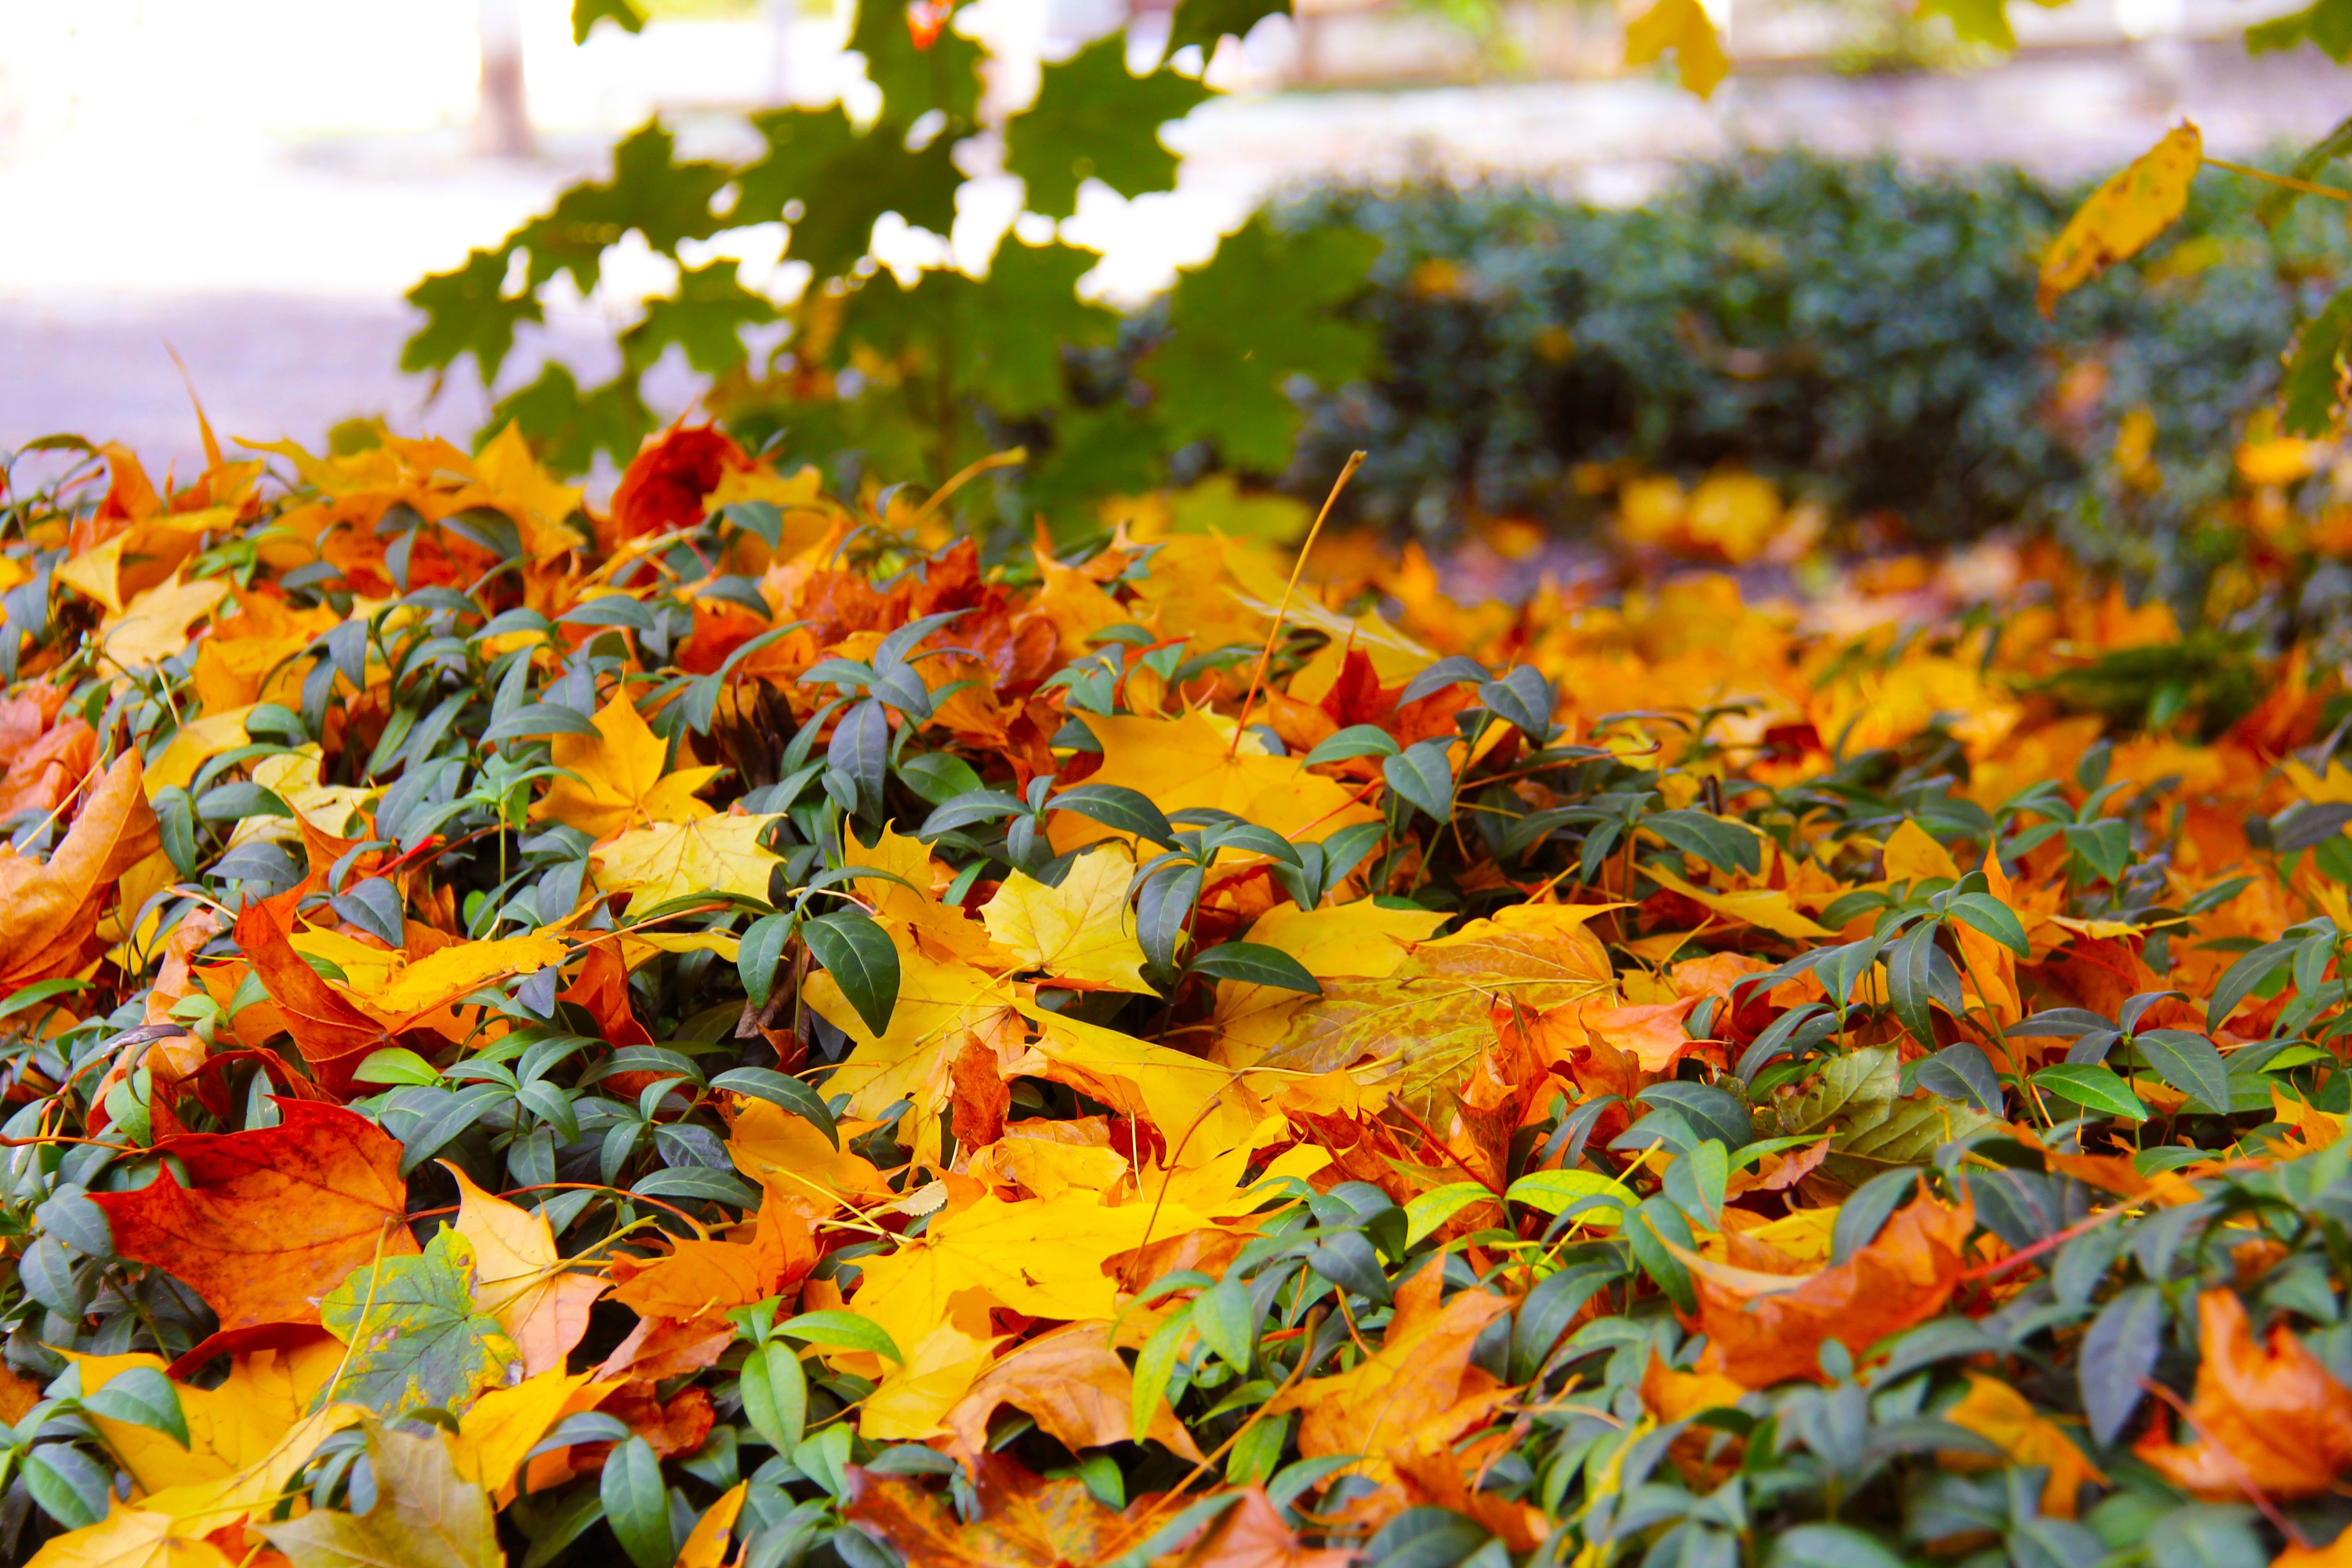
tree, nature, branch, cold, plant, leaf, fall, flower, autumn, botany, historic, colorful, yellow, flora, season, maple tree, maple leaf, colors, shrub, deciduous, new zealand, beauty, amazing, beautiful, famous, arrowtown, autumn leaves, popular, flowering plant, woody plant, land plant